William Pirrie, 1st Viscount Pirrie

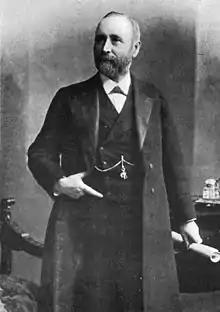

William James Pirrie, 1st Viscount Pirrie, KP, PC, PC (Ire) (31 May 1847 – 7 June 1924) was a leading British shipbuilder and businessman. He was chairman of Harland & Wolff, shipbuilders, between 1895 and 1924, and also served as Lord Mayor of Belfast between 1896 and 1898. He was ennobled as Baron Pirrie in 1906, appointed a Knight of the Order of St Patrick in 1908 and made Viscount Pirrie in 1921. In the months leading up to the 1912 Sinking of the "Titanic", Lord Pirrie was questioned about the number of life boats aboard the s. He responded that the great ships were unsinkable and the rafts were to save others. This would haunt him forever. In Belfast he was, on other grounds, already a controversial figure: a Protestant employer associated as a leading Liberal with a policy of Home Rule for Ireland.